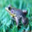
Label: frog